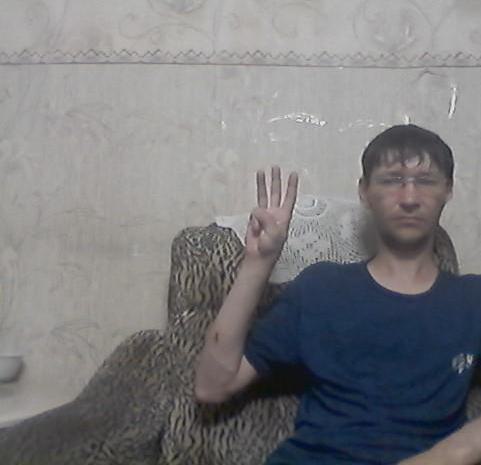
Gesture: three